Good Neighbours (film)

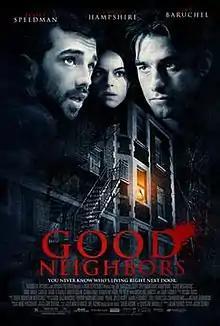

Good Neighbours (onscreen title, though some movie posters in United States used spelling Good Neighbors) is a 2010 Canadian thriller film written and directed by Jacob Tierney. It is based on the book by Chrystine Brouillet.